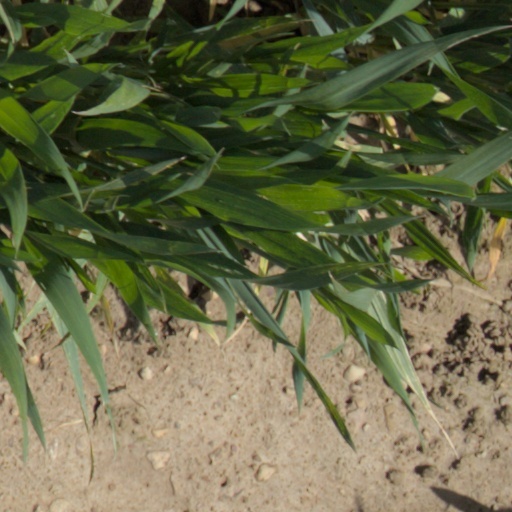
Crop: wheat